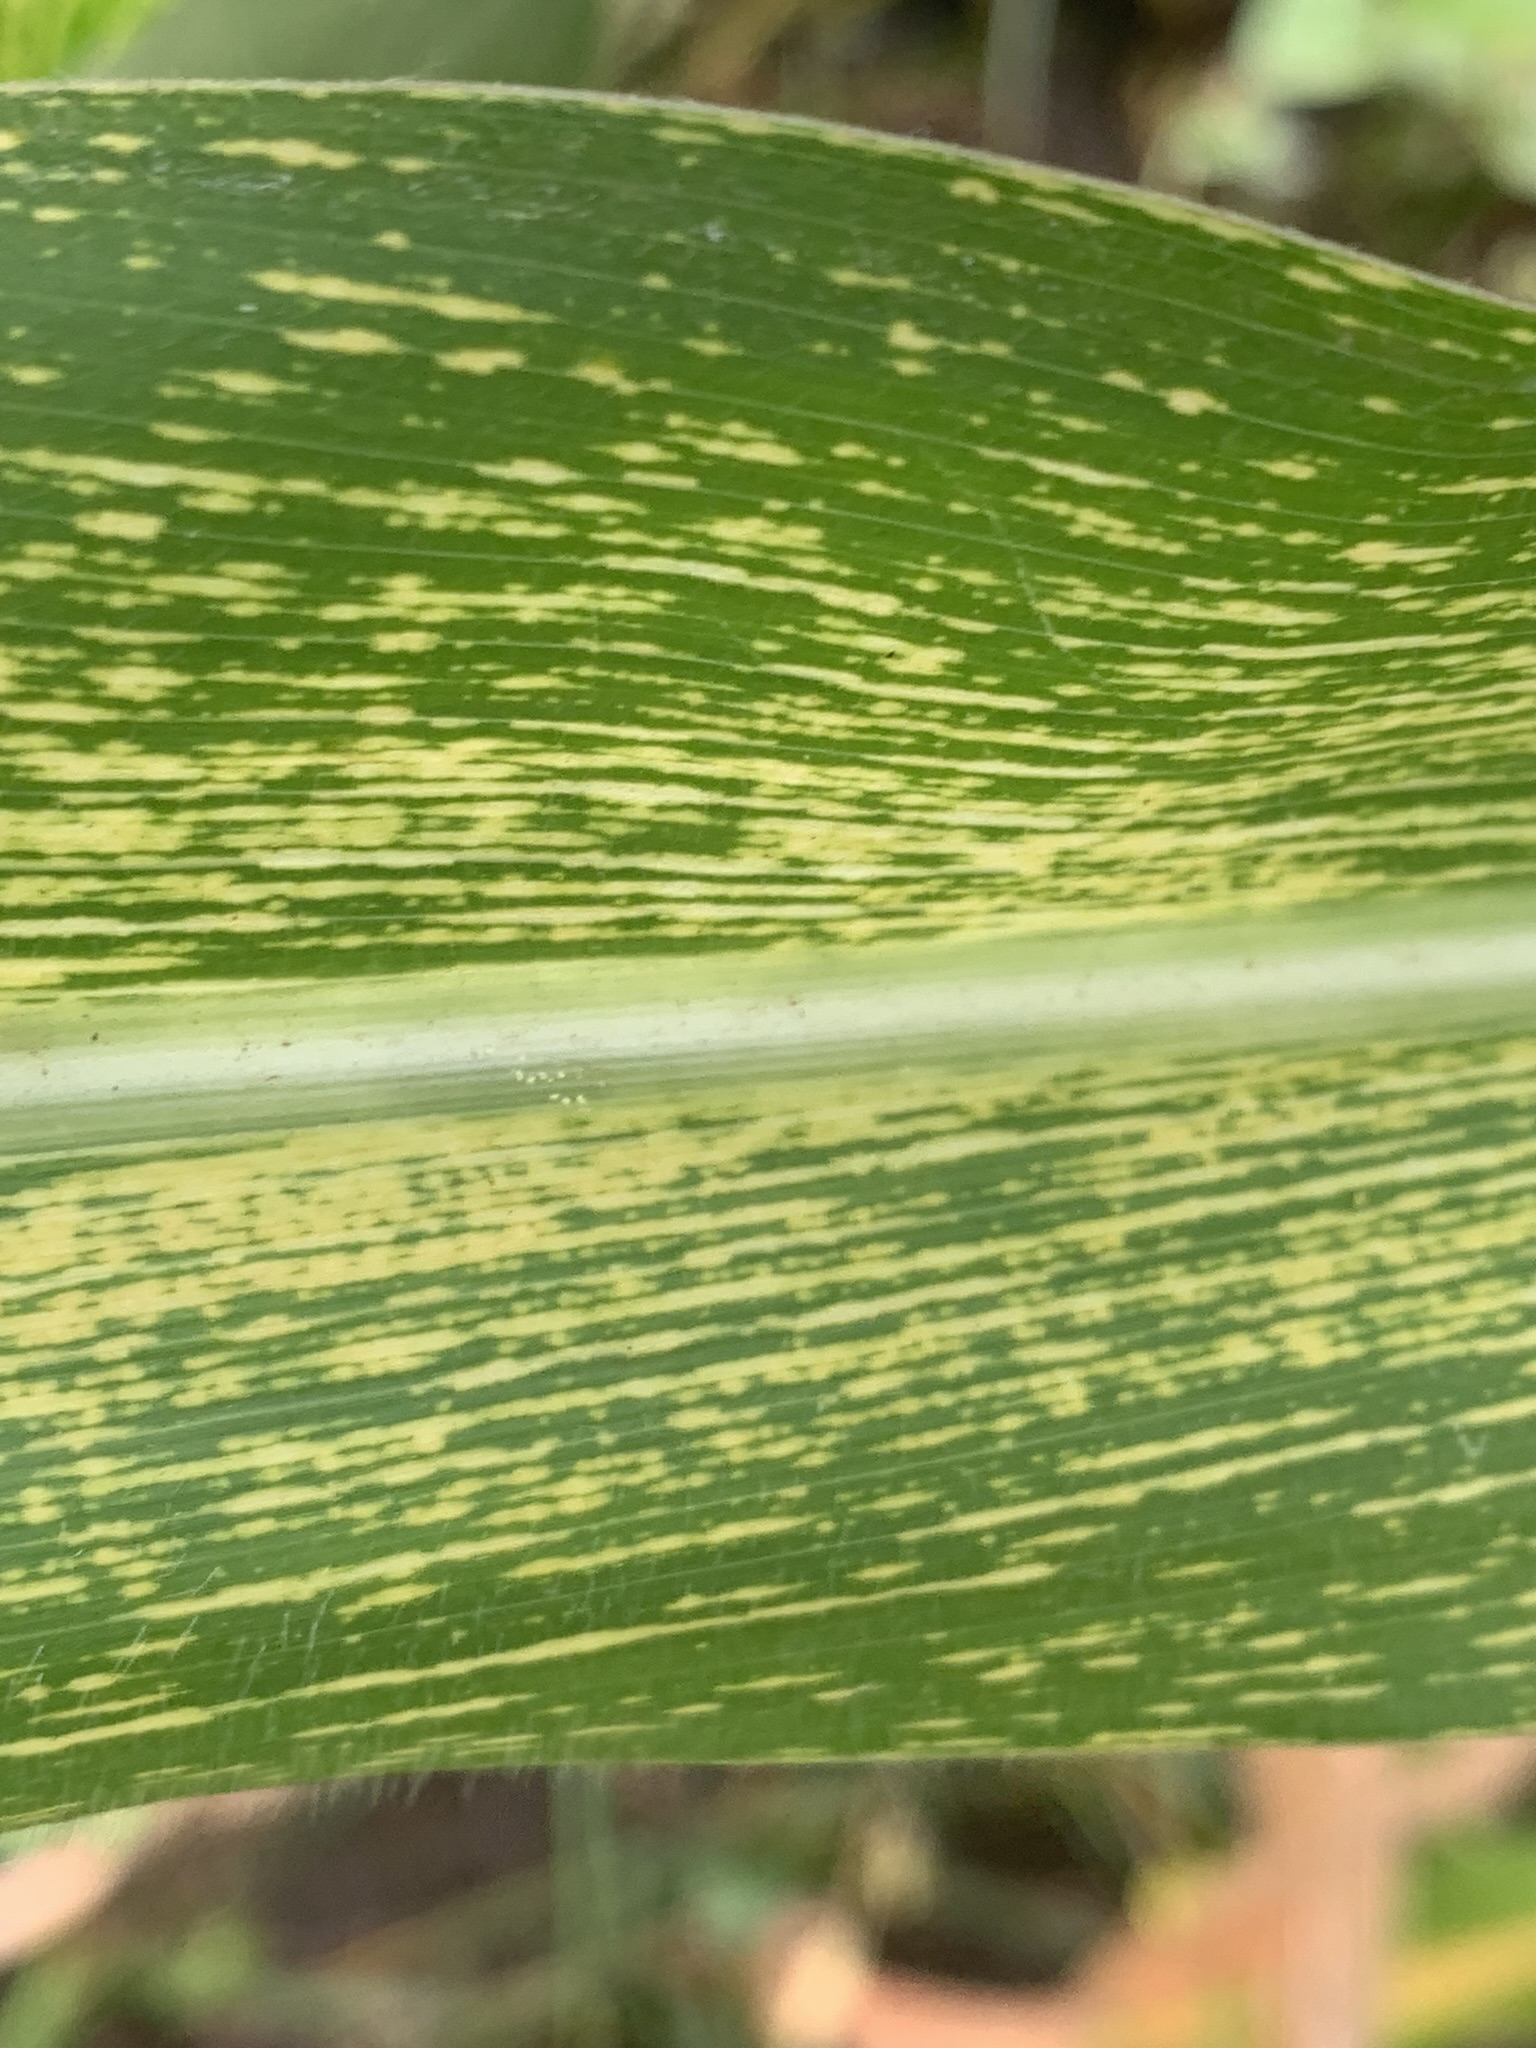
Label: MSV